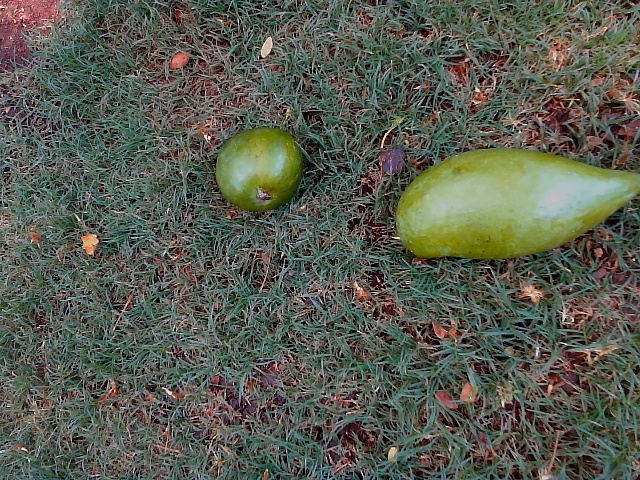
Label: Raw_Mango